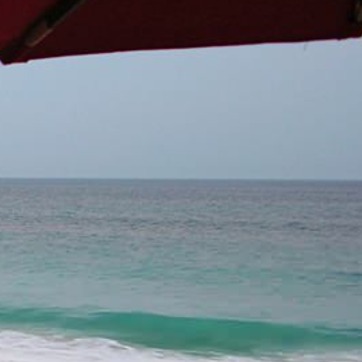
Material: water